Klassart

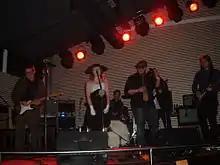
Klassart live at the Icelandic Blues Festival 2008

Klassart is an Icelandic blues band which was formed in Sandgerði on 19 November 2006. The band's lyrics are mostly in English, except for the song "Örlagablús", even though all members are native Icelanders.